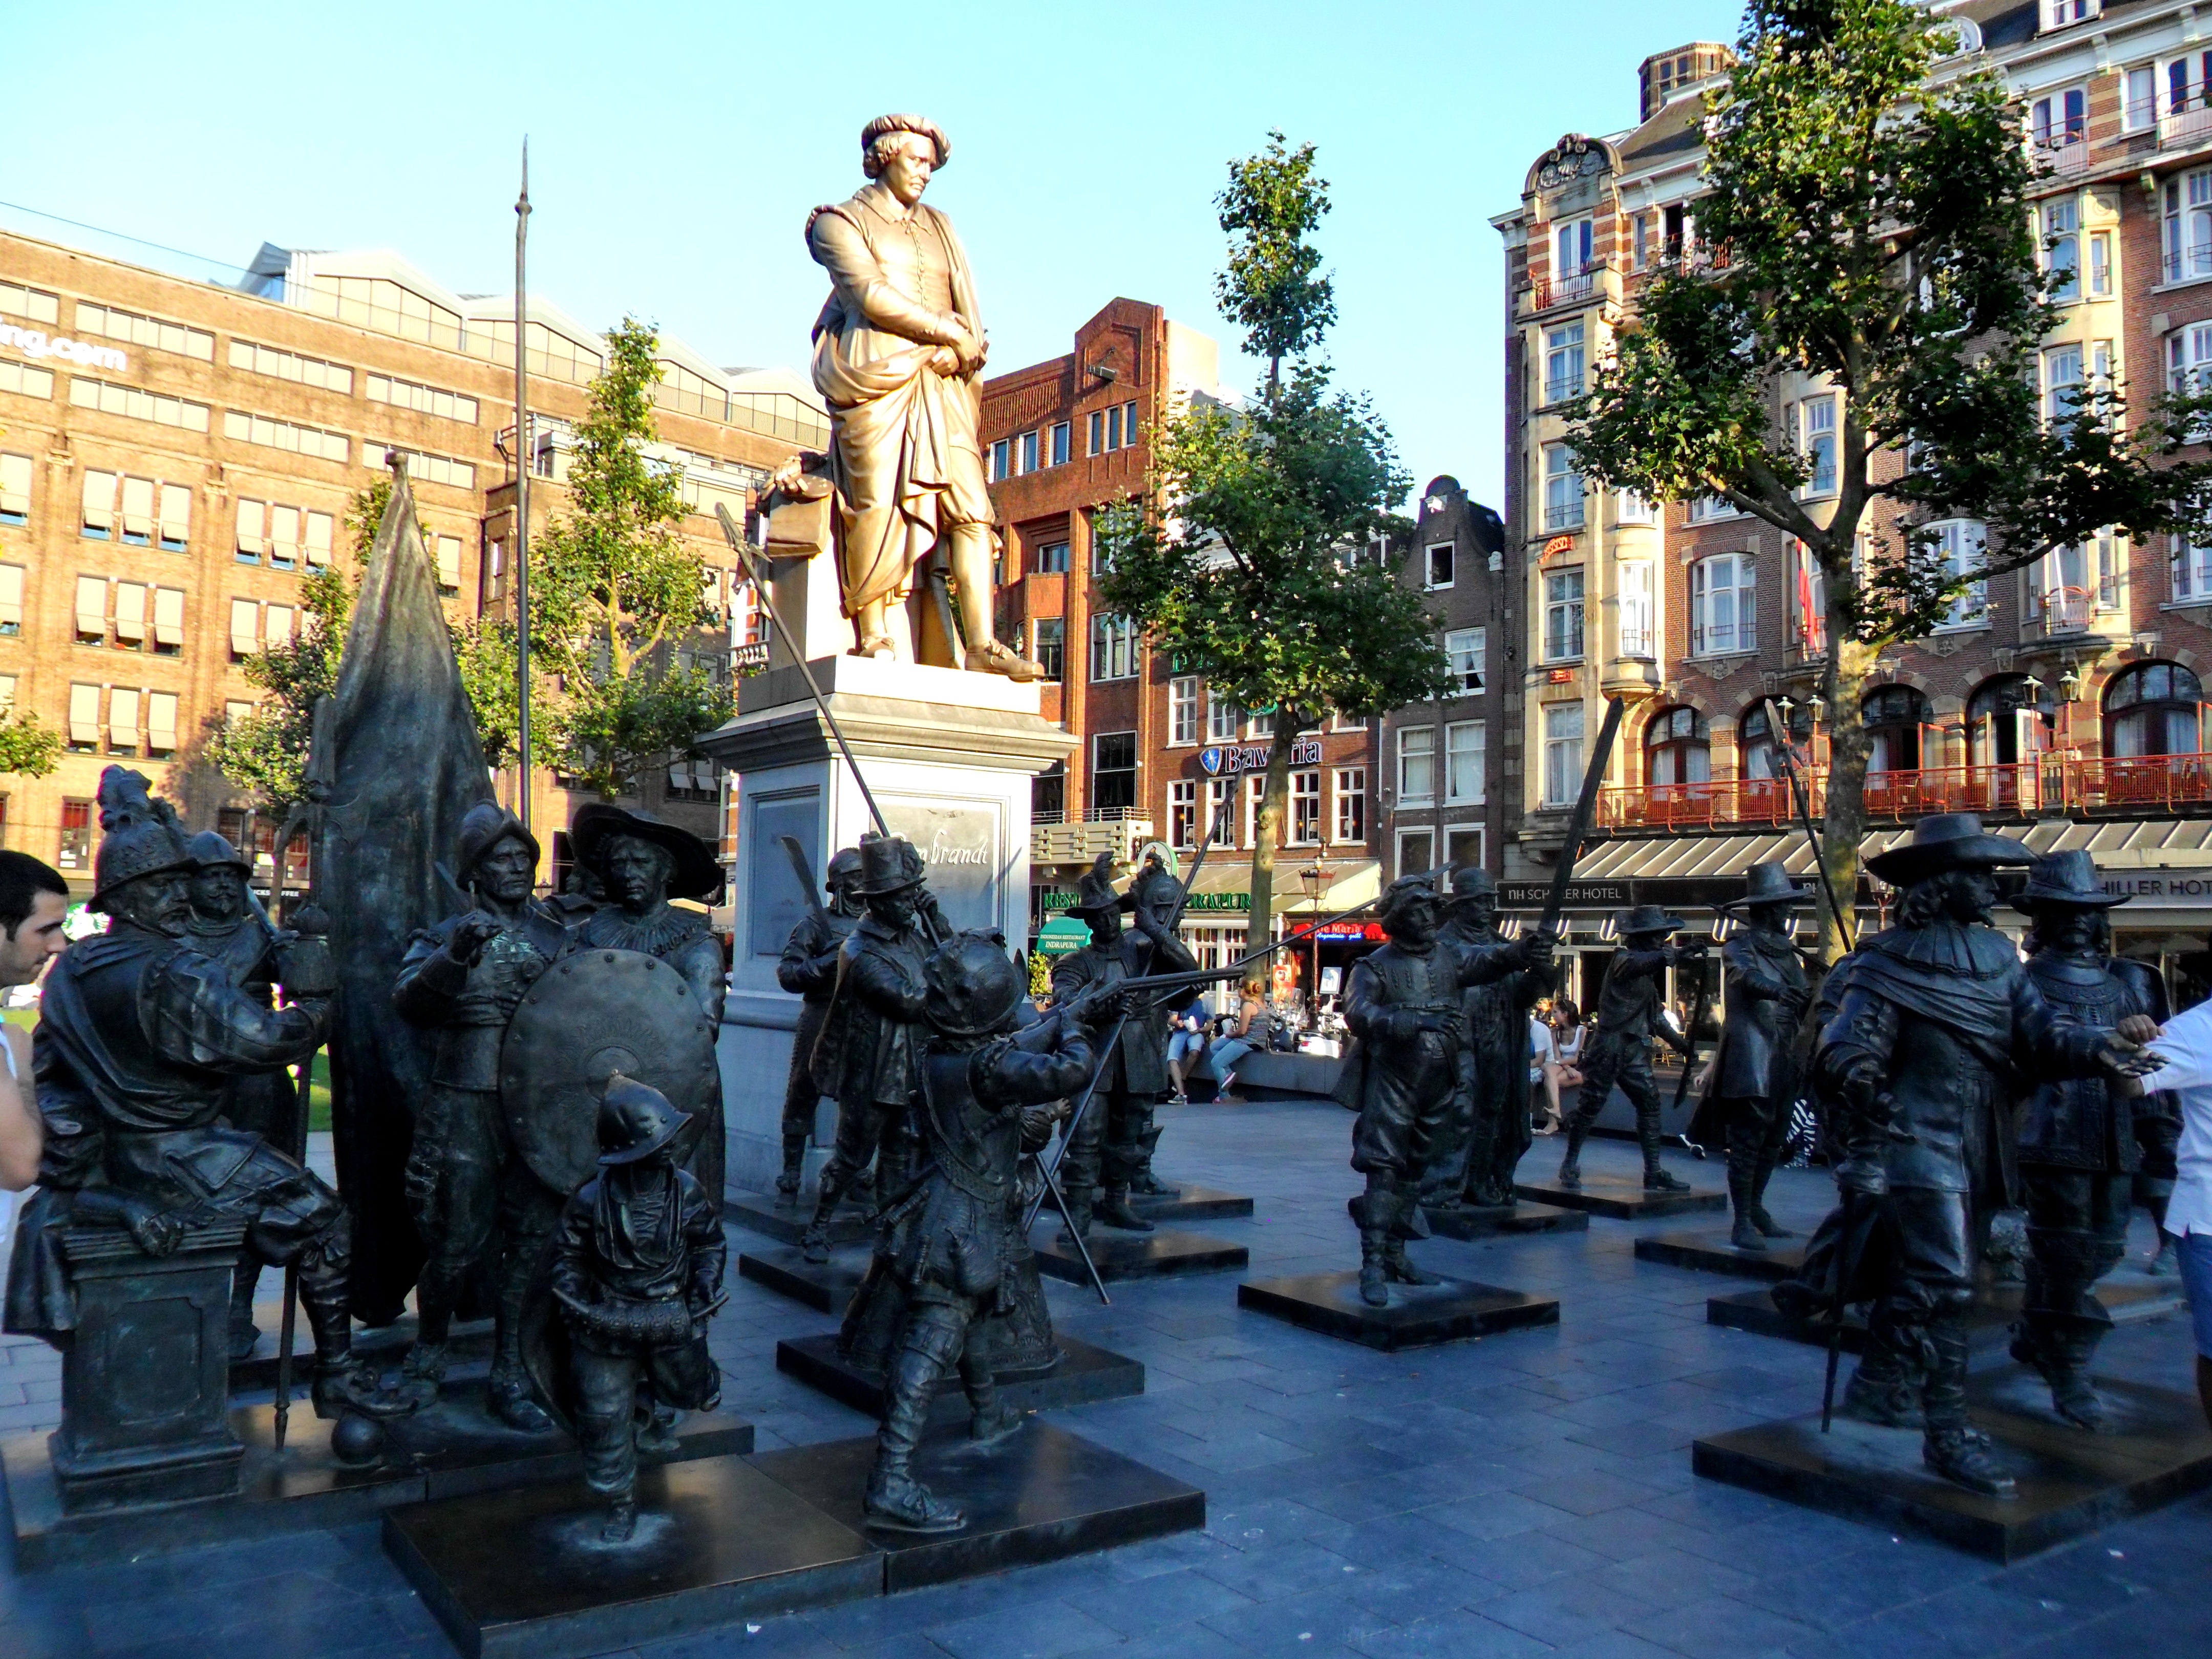
city, monument, statue, old town, sculpture, art, city centre